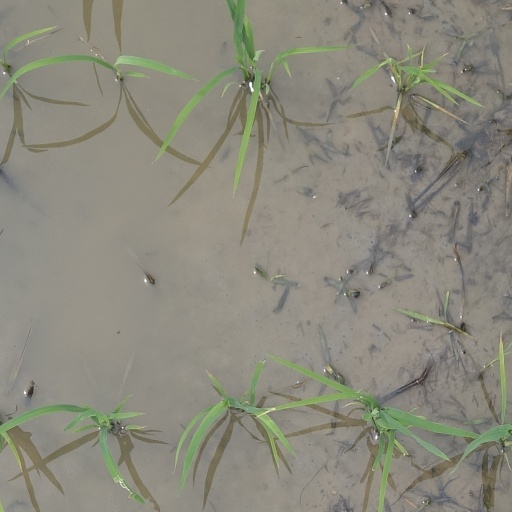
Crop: rice